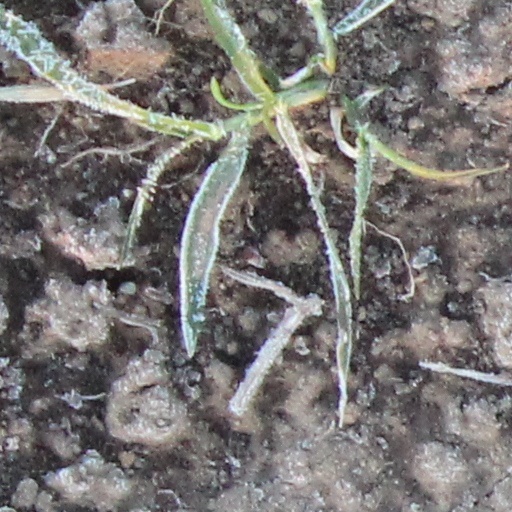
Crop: wheat